Petermann Island

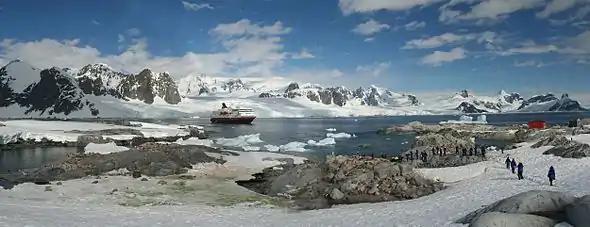
Penguin colonies, cruise ship and tourists

The island has been identified as an Important Bird Area (IBA) by BirdLife International because it supports a breeding colony of about 3,000 pairs of gentoo penguins.